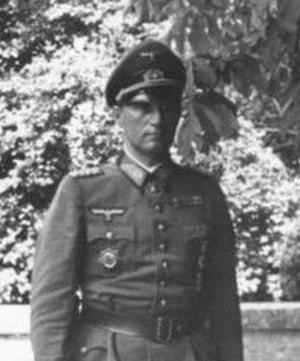
Edgar Feuchtinger
Generalleutnant Edgar Feuchtinger
Edgar Feuchtinger var en tysk officer og general i 2. Verdenskrig. I januar 1945 blev han dømt til døden for faneflugt, i marts blev han benådet og skulle sendes til fronten som menig.